Ceren Nurlu

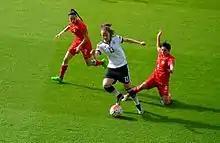
Ceren Nurlu (left) playing for Turkey national against Germany at the UEFA Women's Euro 2017 qualifying Group 5 match.

Nurlu made her debut in the Turkey women's national U-17 team at the friendly match against Macedonia on October 10, 2007, and scored her first international goal, her team's the only in that game. She participated in the 2008 UEFA Women's U-17 Championship qualification round Group 6 matches. Nurlu capped 5 times in the national U-17 team.